Leiden International Film Festival

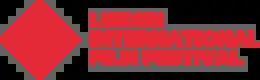

The Leiden International Film Festival (LIFF) is a film festival based in the Netherlands. The Leiden International Film Festival was founded in 2006 by Alexander Mouret, Michaël Roumen, Michel Zorge, Wouter de Bres and Job Zeestraten. The festival's main competition is American Indie Competition LIFF which screens films from American filmmakers.